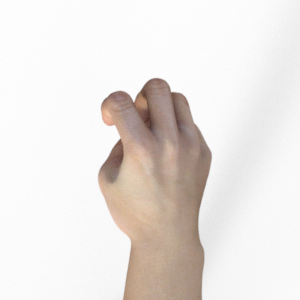
Label: rock